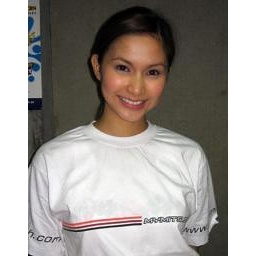
simple in white shirt